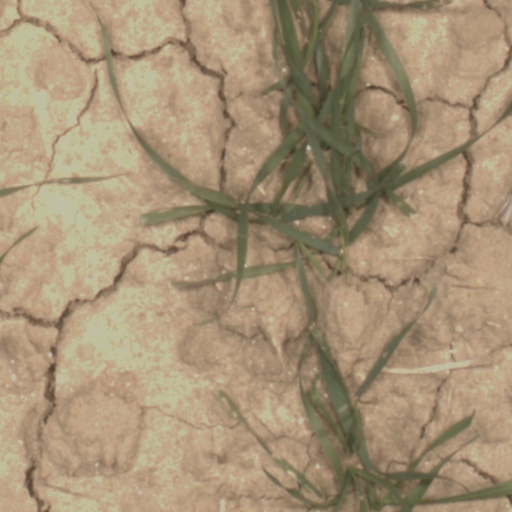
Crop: wheat